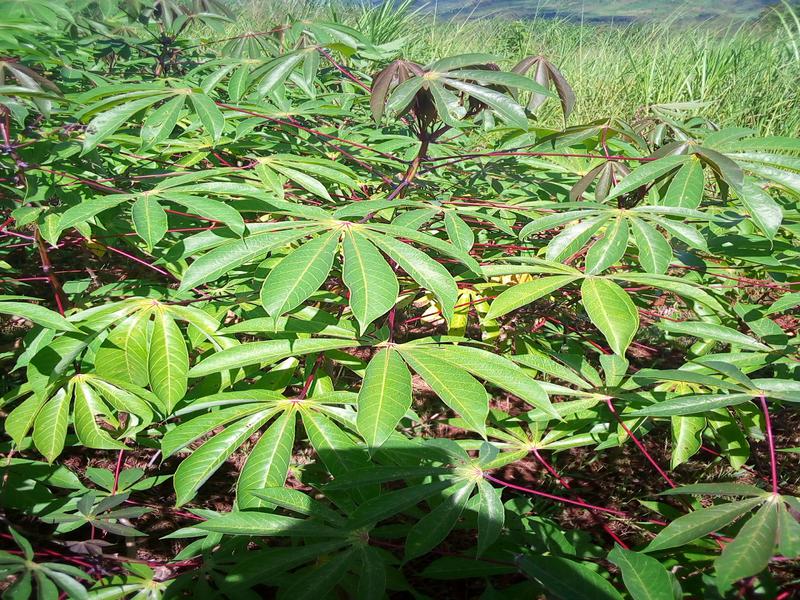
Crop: cassava
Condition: healthy